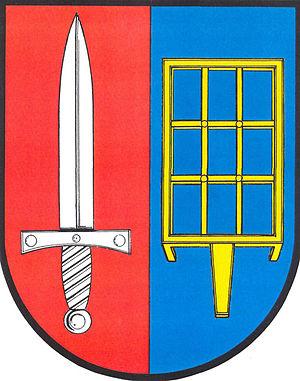
Cerekvice nad Bystřicí est une commune du district de Jičín, dans la région de Hradec Králové, en Tchéquie. Sa population s'élevait à 788 habitants en 2017.